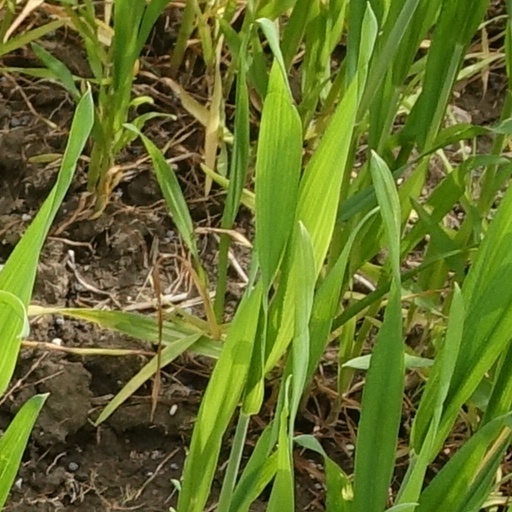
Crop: wheat